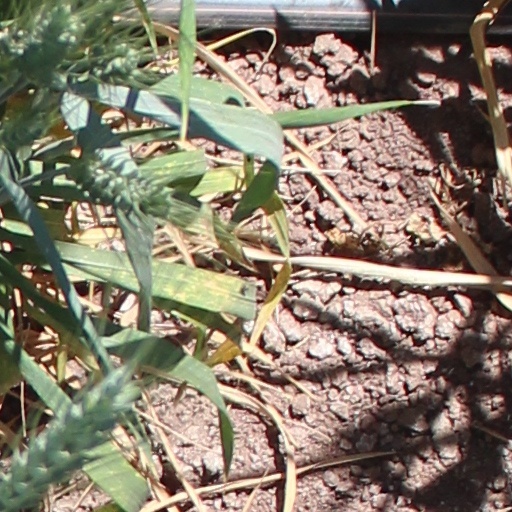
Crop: wheat